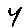
Label: 4